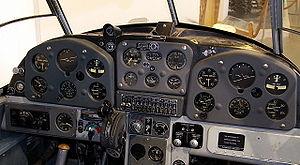
Le Saab 91 Safir est un avion monomoteur à hélice d'entraînement, fabriqué par le suédois Saab de 1946 à 1966 à 323 unités.